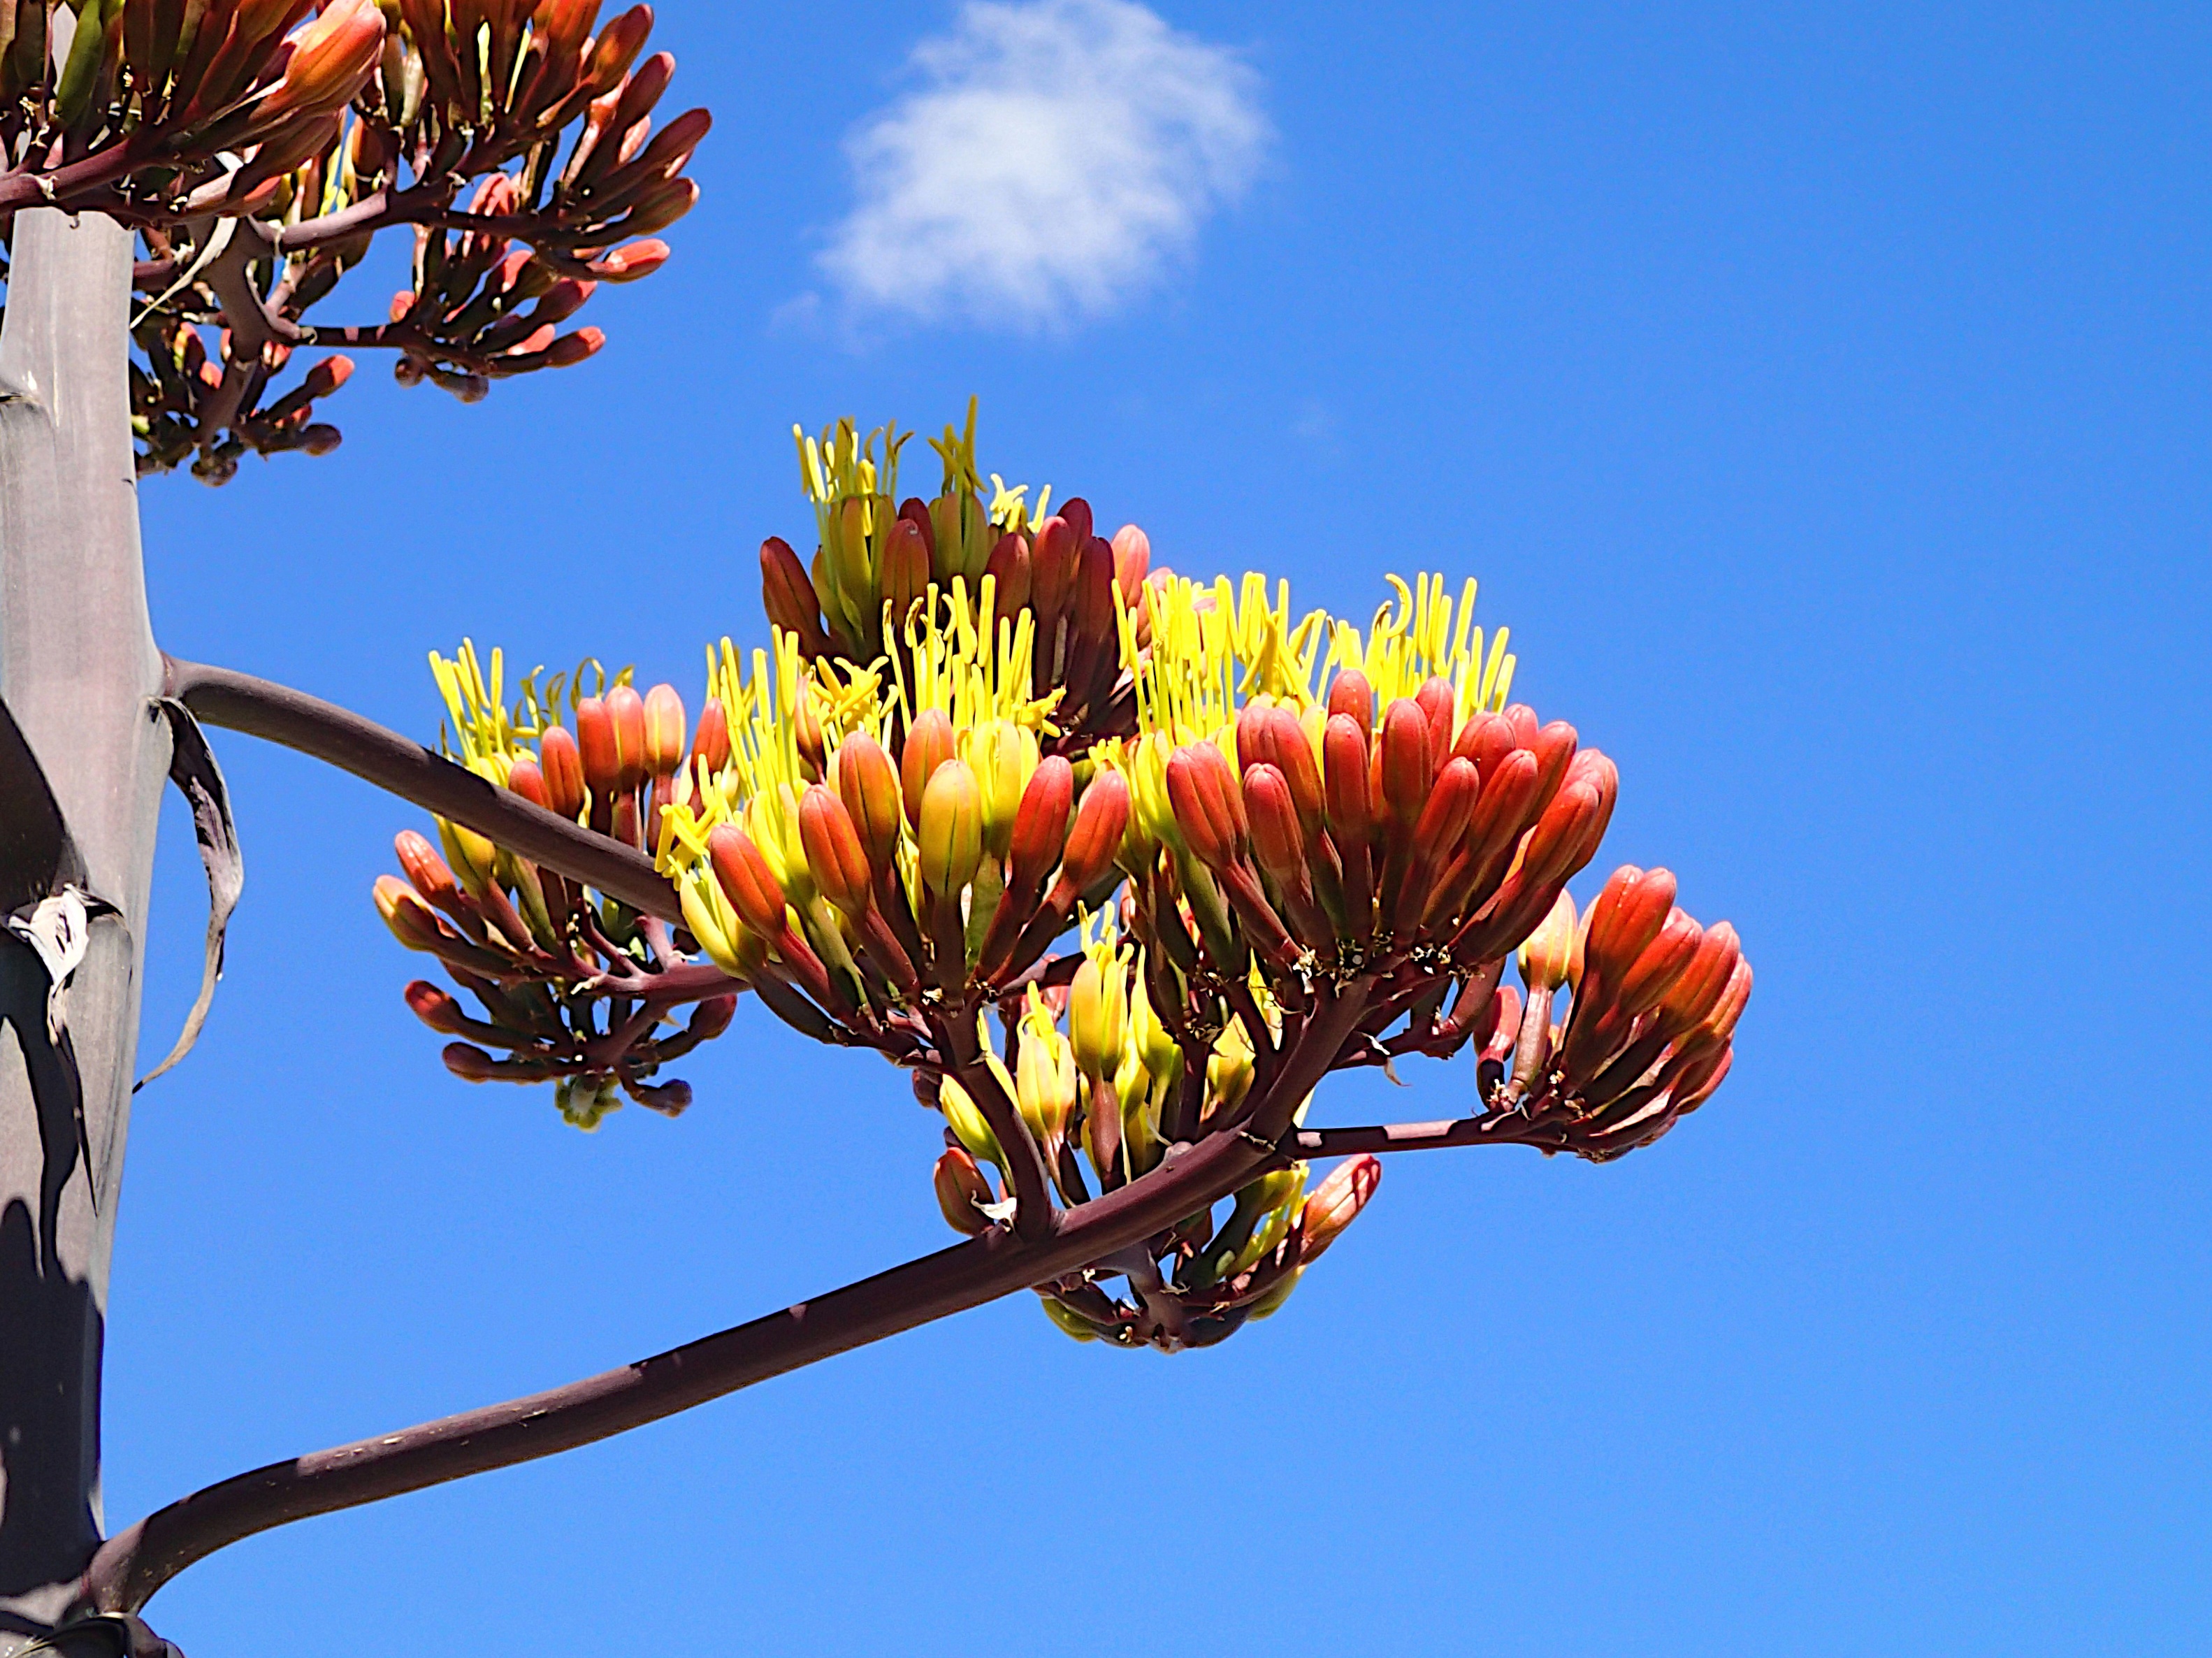
tree, nature, branch, blossom, plant, sky, leaf, flower, spring, botany, flora, season, wildflower, shrub, macro photography, flowering plant, woody plant, land plant